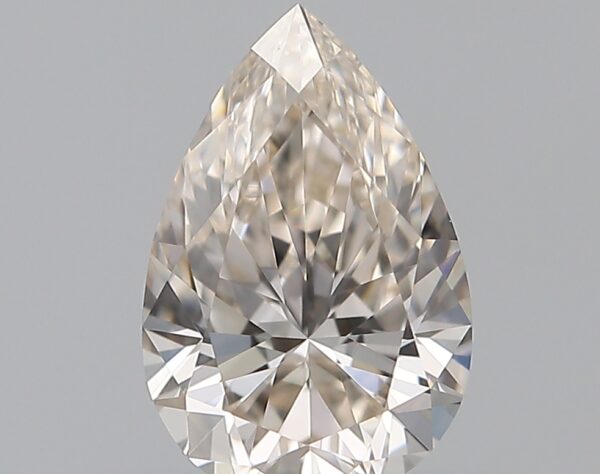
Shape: pear
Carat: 0.51
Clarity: VVS1
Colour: K
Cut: EX
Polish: EX
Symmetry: VG
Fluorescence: F
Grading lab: GIA
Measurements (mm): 6.89 x 4.56 x 2.82